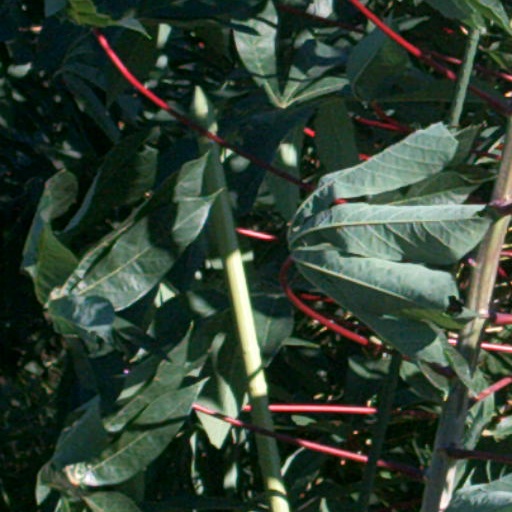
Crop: cassava